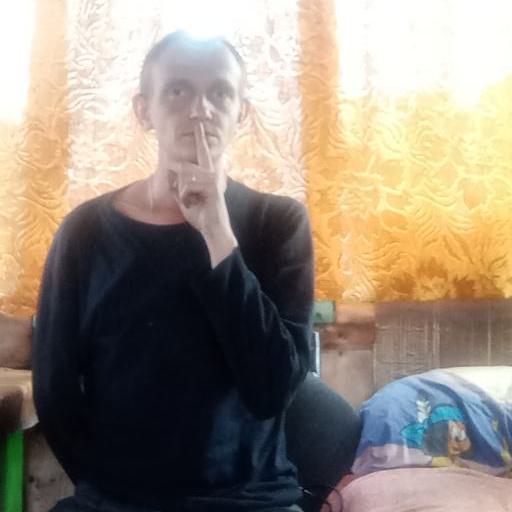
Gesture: mute